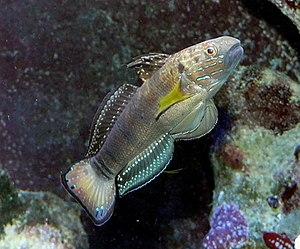
Amblygobius est un genre de poissons regroupant 14 des nombreuses espèces de gobies.
Le Gobie à bandes est une espèce de poissons de la famille des gobiidés. On le nomme ainsi à cause des bandes verticales recouvrant son corps.